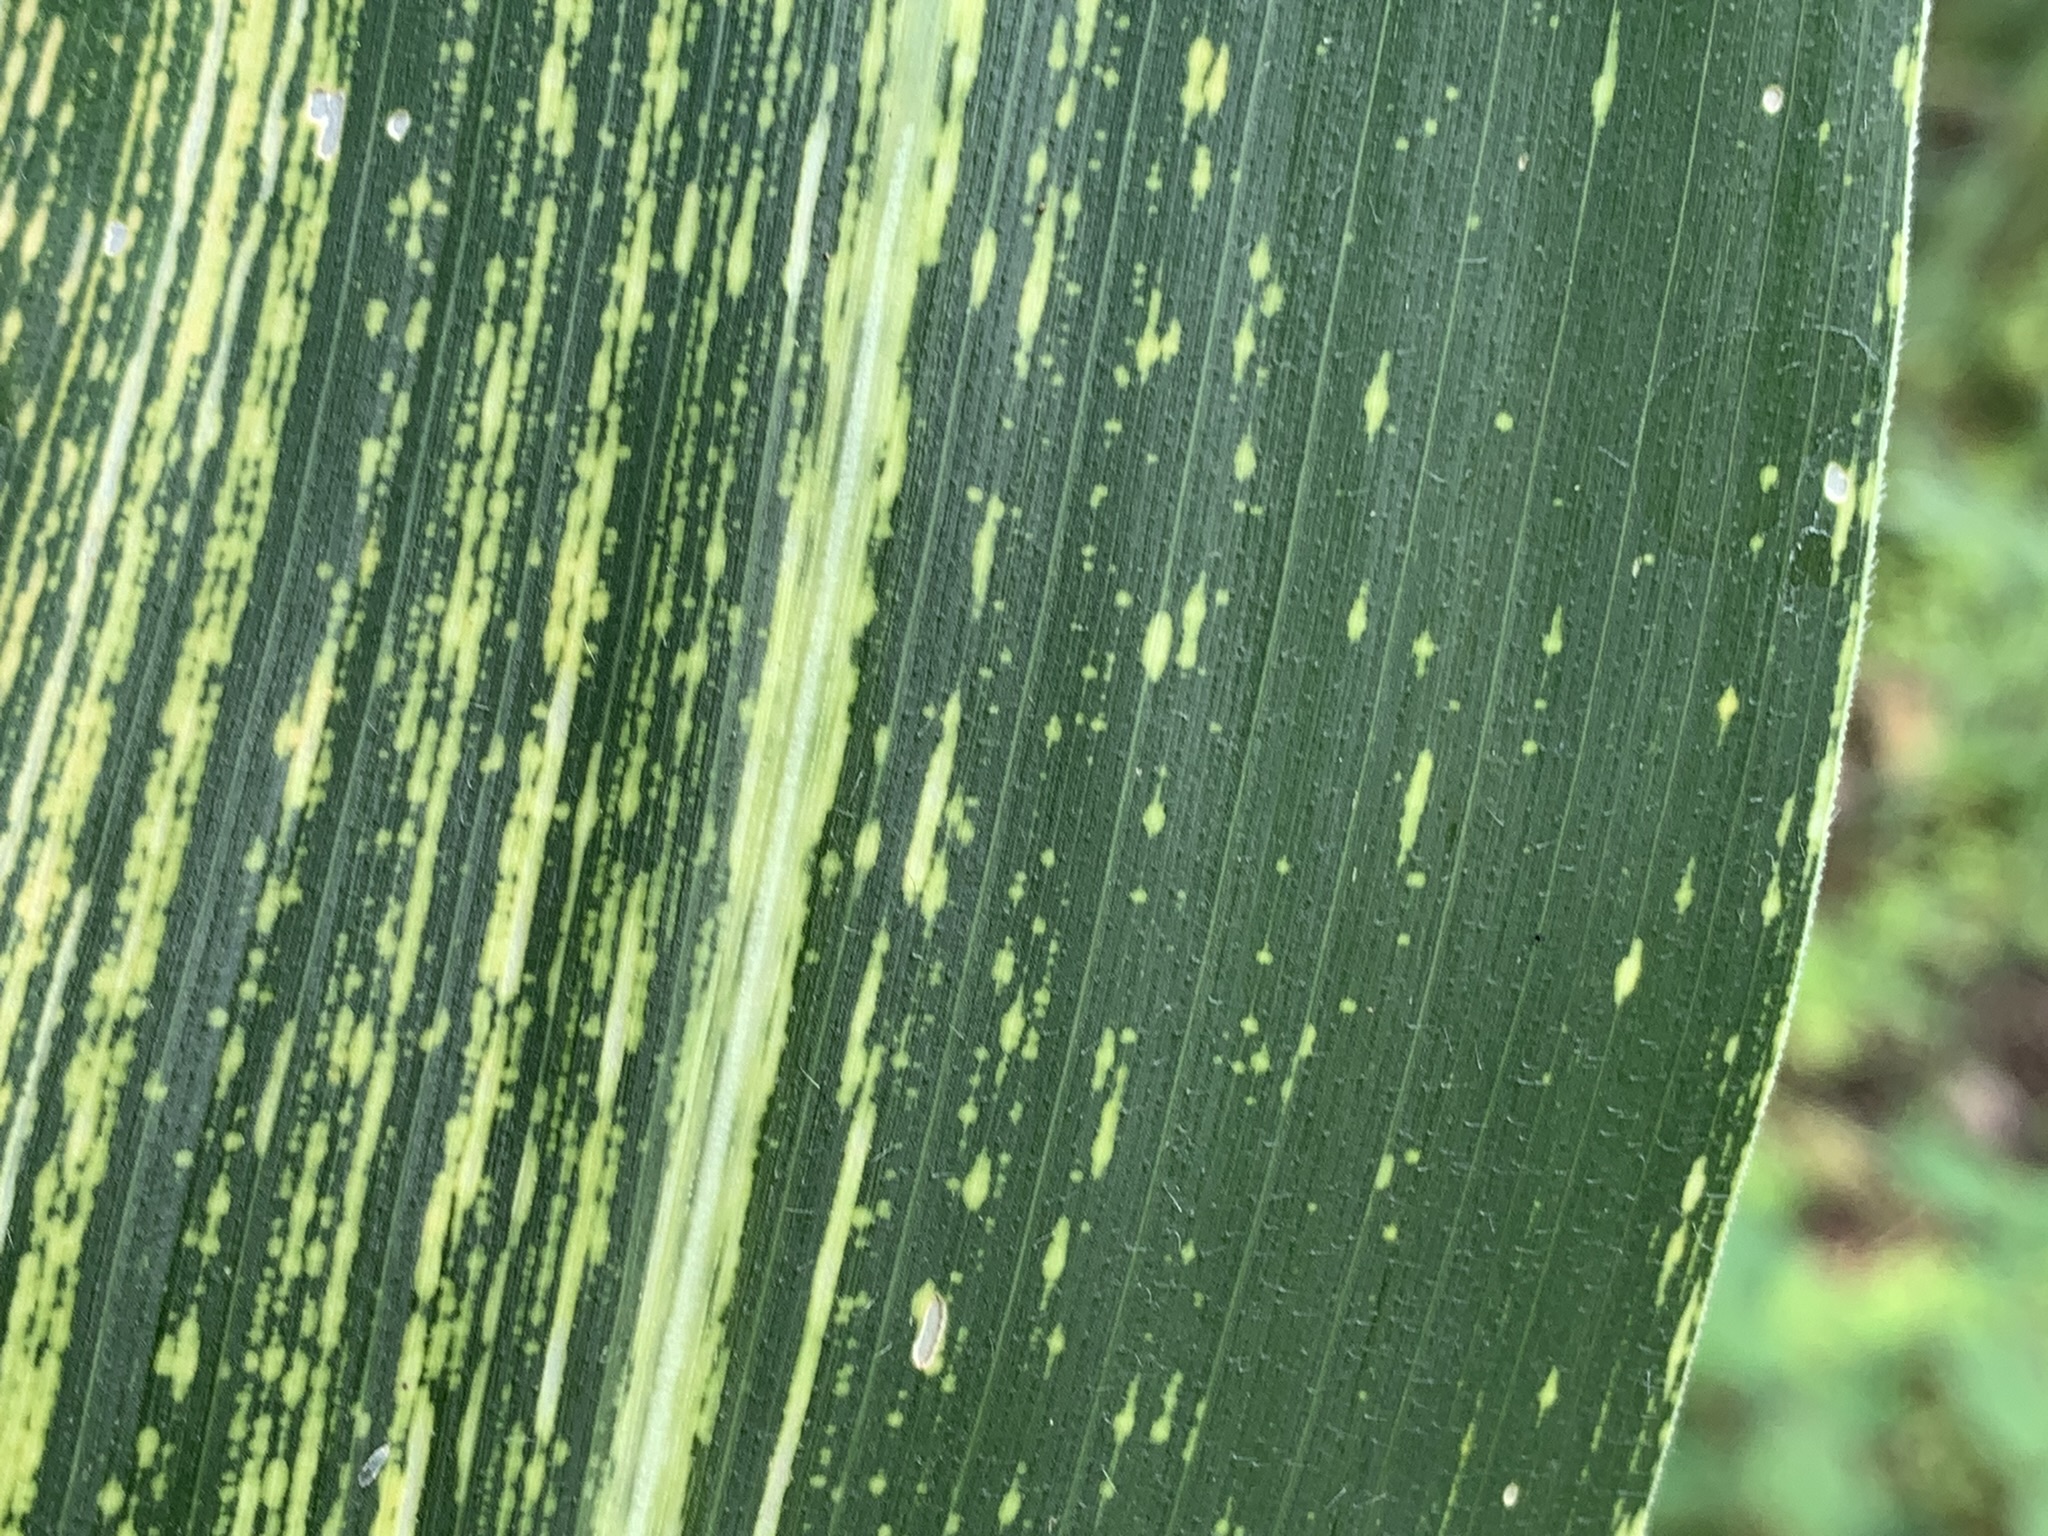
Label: MSV